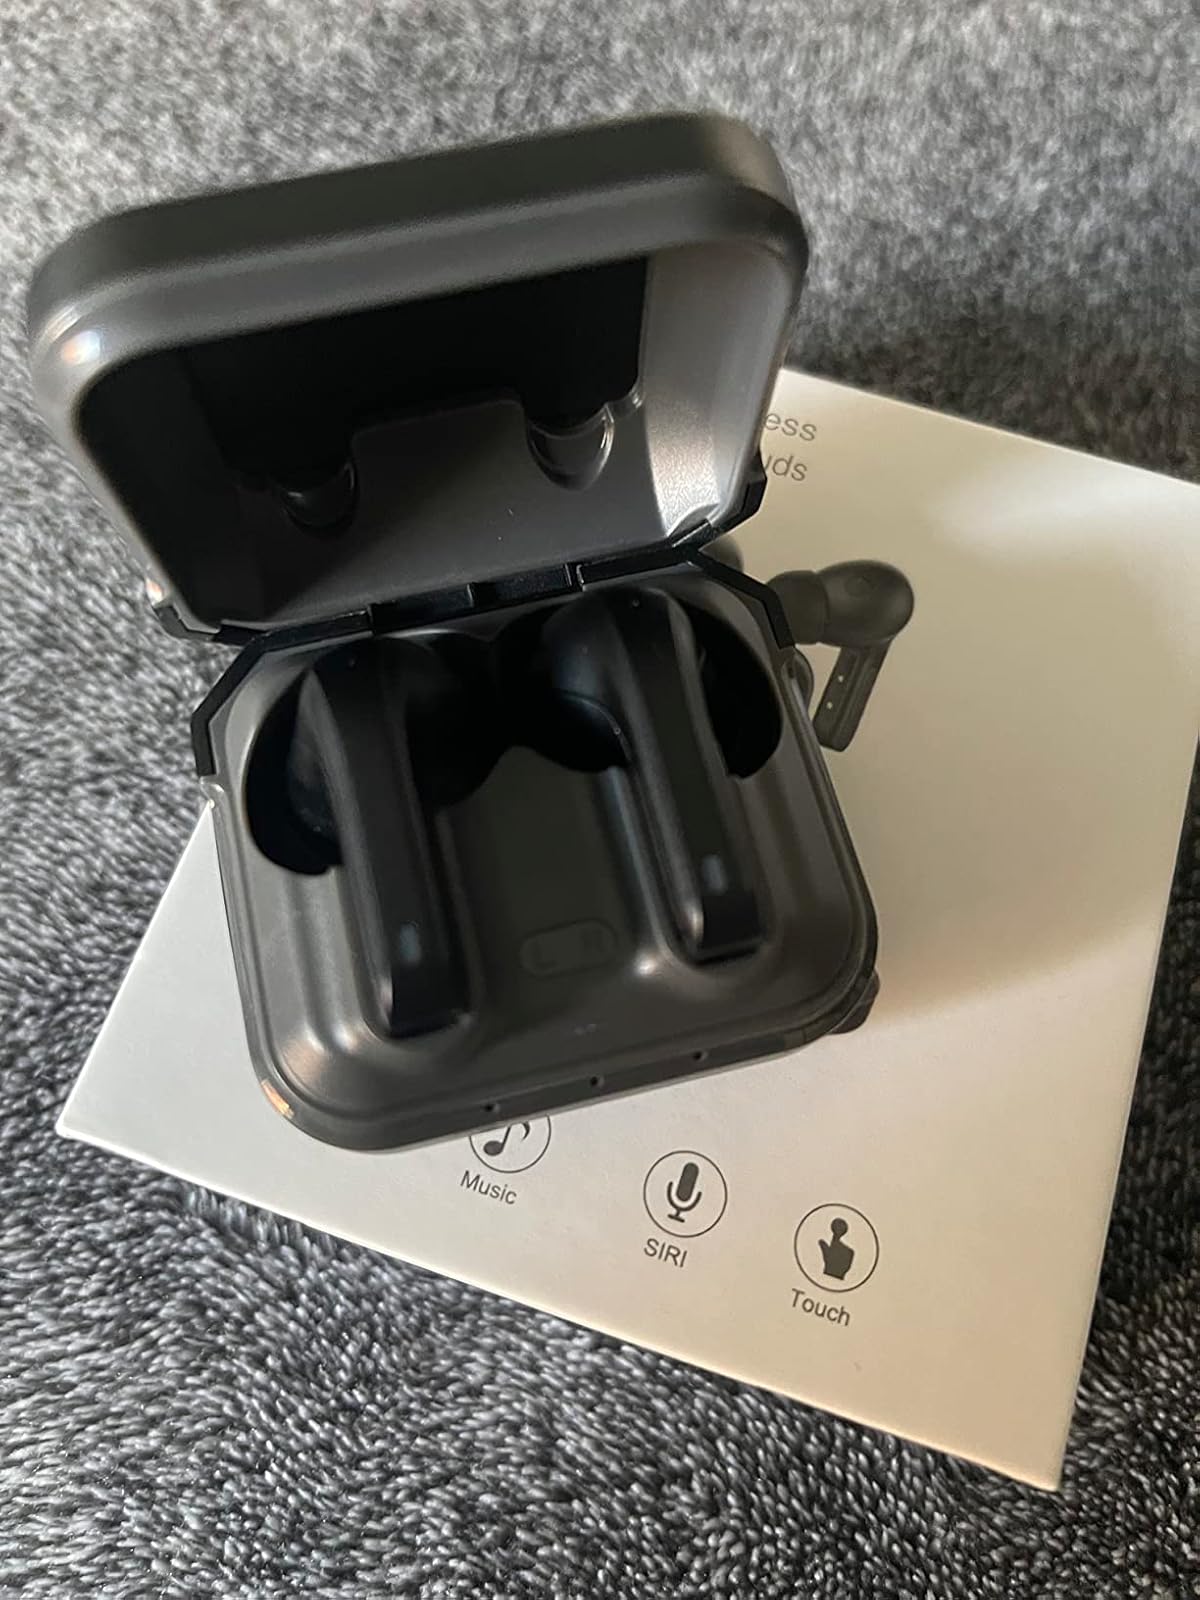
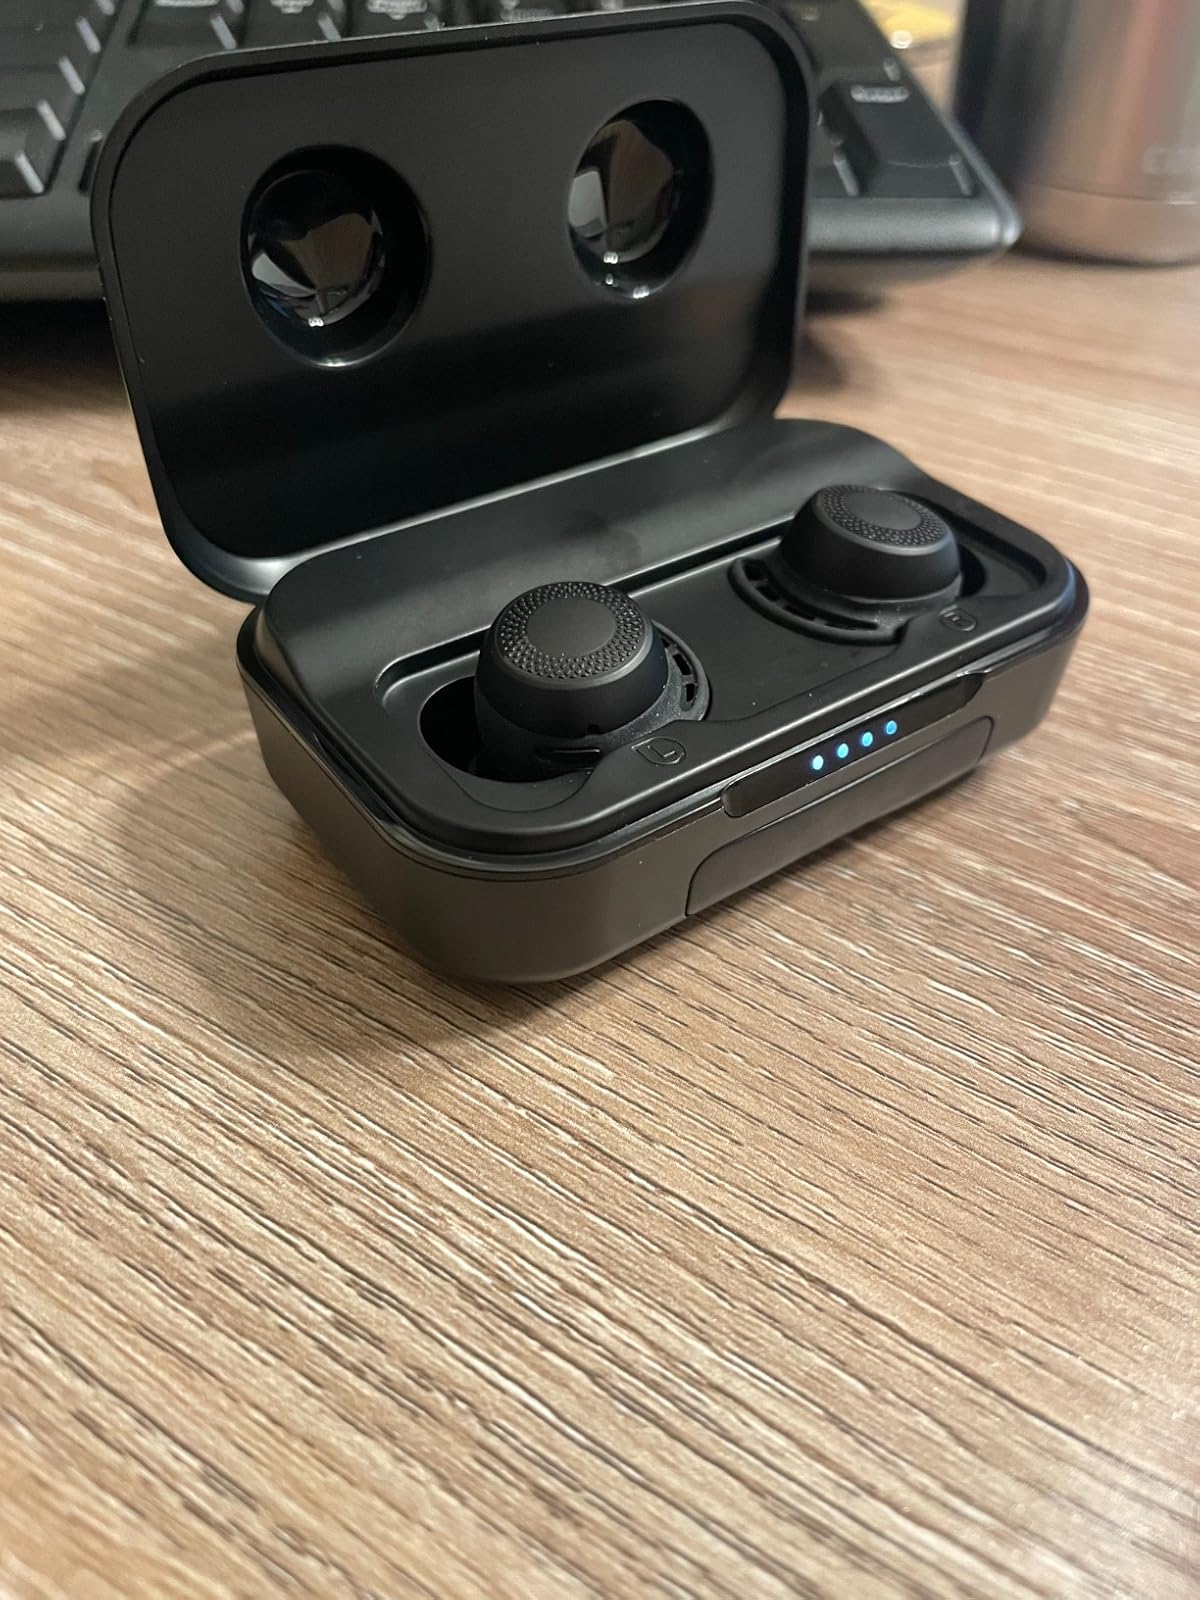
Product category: earbuds
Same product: no